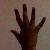
The image shows a hand gesture representing the number 5 in Indian Sign Language.